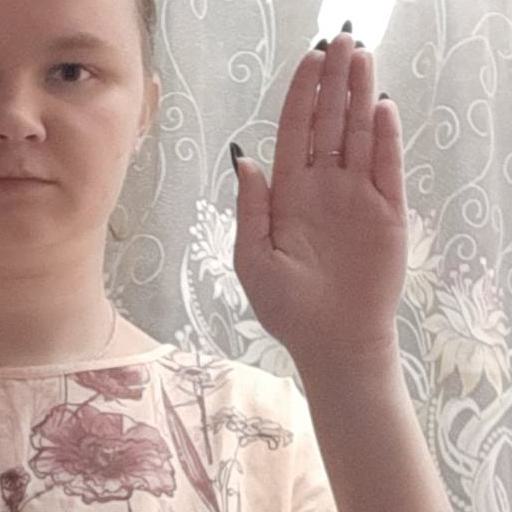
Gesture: stop